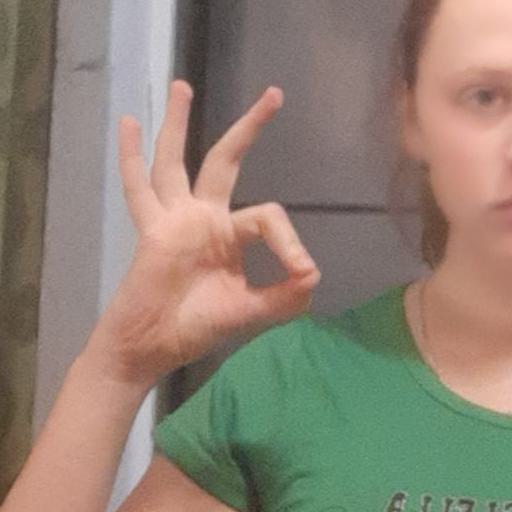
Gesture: ok